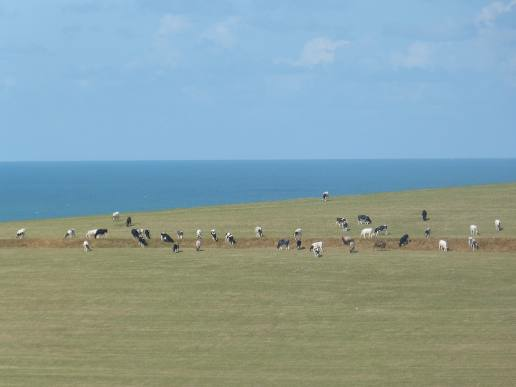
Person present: No